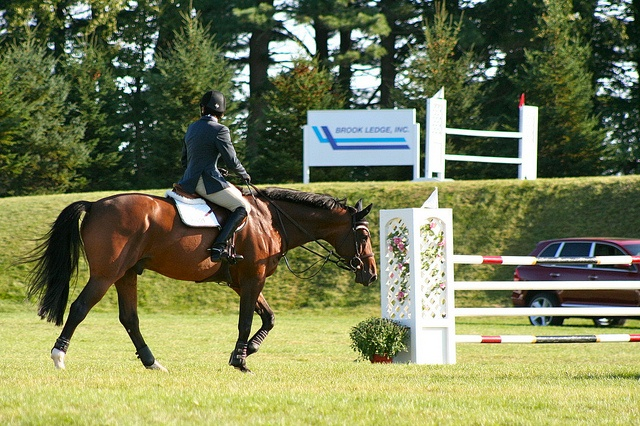
An athlete is riding a horse on an obstacle field.
a person riding a horse by a steeple fence
The rider and horse canter onto the field to compete.
a man riding on top of a big horse
A woman that is on the back of a horse.